Rishi Kapoor

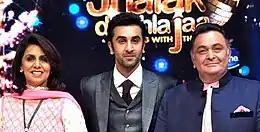
Kapoor with his wife Neetu Singh Kapoor and son Ranbir Kapoor at the show "Jhalak Dikhhla Jaa" in 2012

Kapoor married actress Neetu Singh, from New Delhi, also of Punjabi Khatri descent, in 1980. The couple had two children — son, actor Ranbir Kapoor, and a daughter, Riddhima Kapoor. Kapoor's autobiography "Khullam Khulla: Rishi Kapoor Uncensored", was released on 15 January 2017. Kapoor wrote the book along with Meena Iyer, and the title was published under HarperCollins.